Mentzelia torreyi

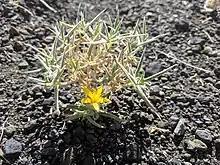
"Mentzelia torreyi" at Mono Lake, CA

It is a perennial herb growing in a small clump 10 to 16 centimeters high. The leaves are 2 to 4 centimeters long, sometimes divided into a few narrow lobes with rolled edges.